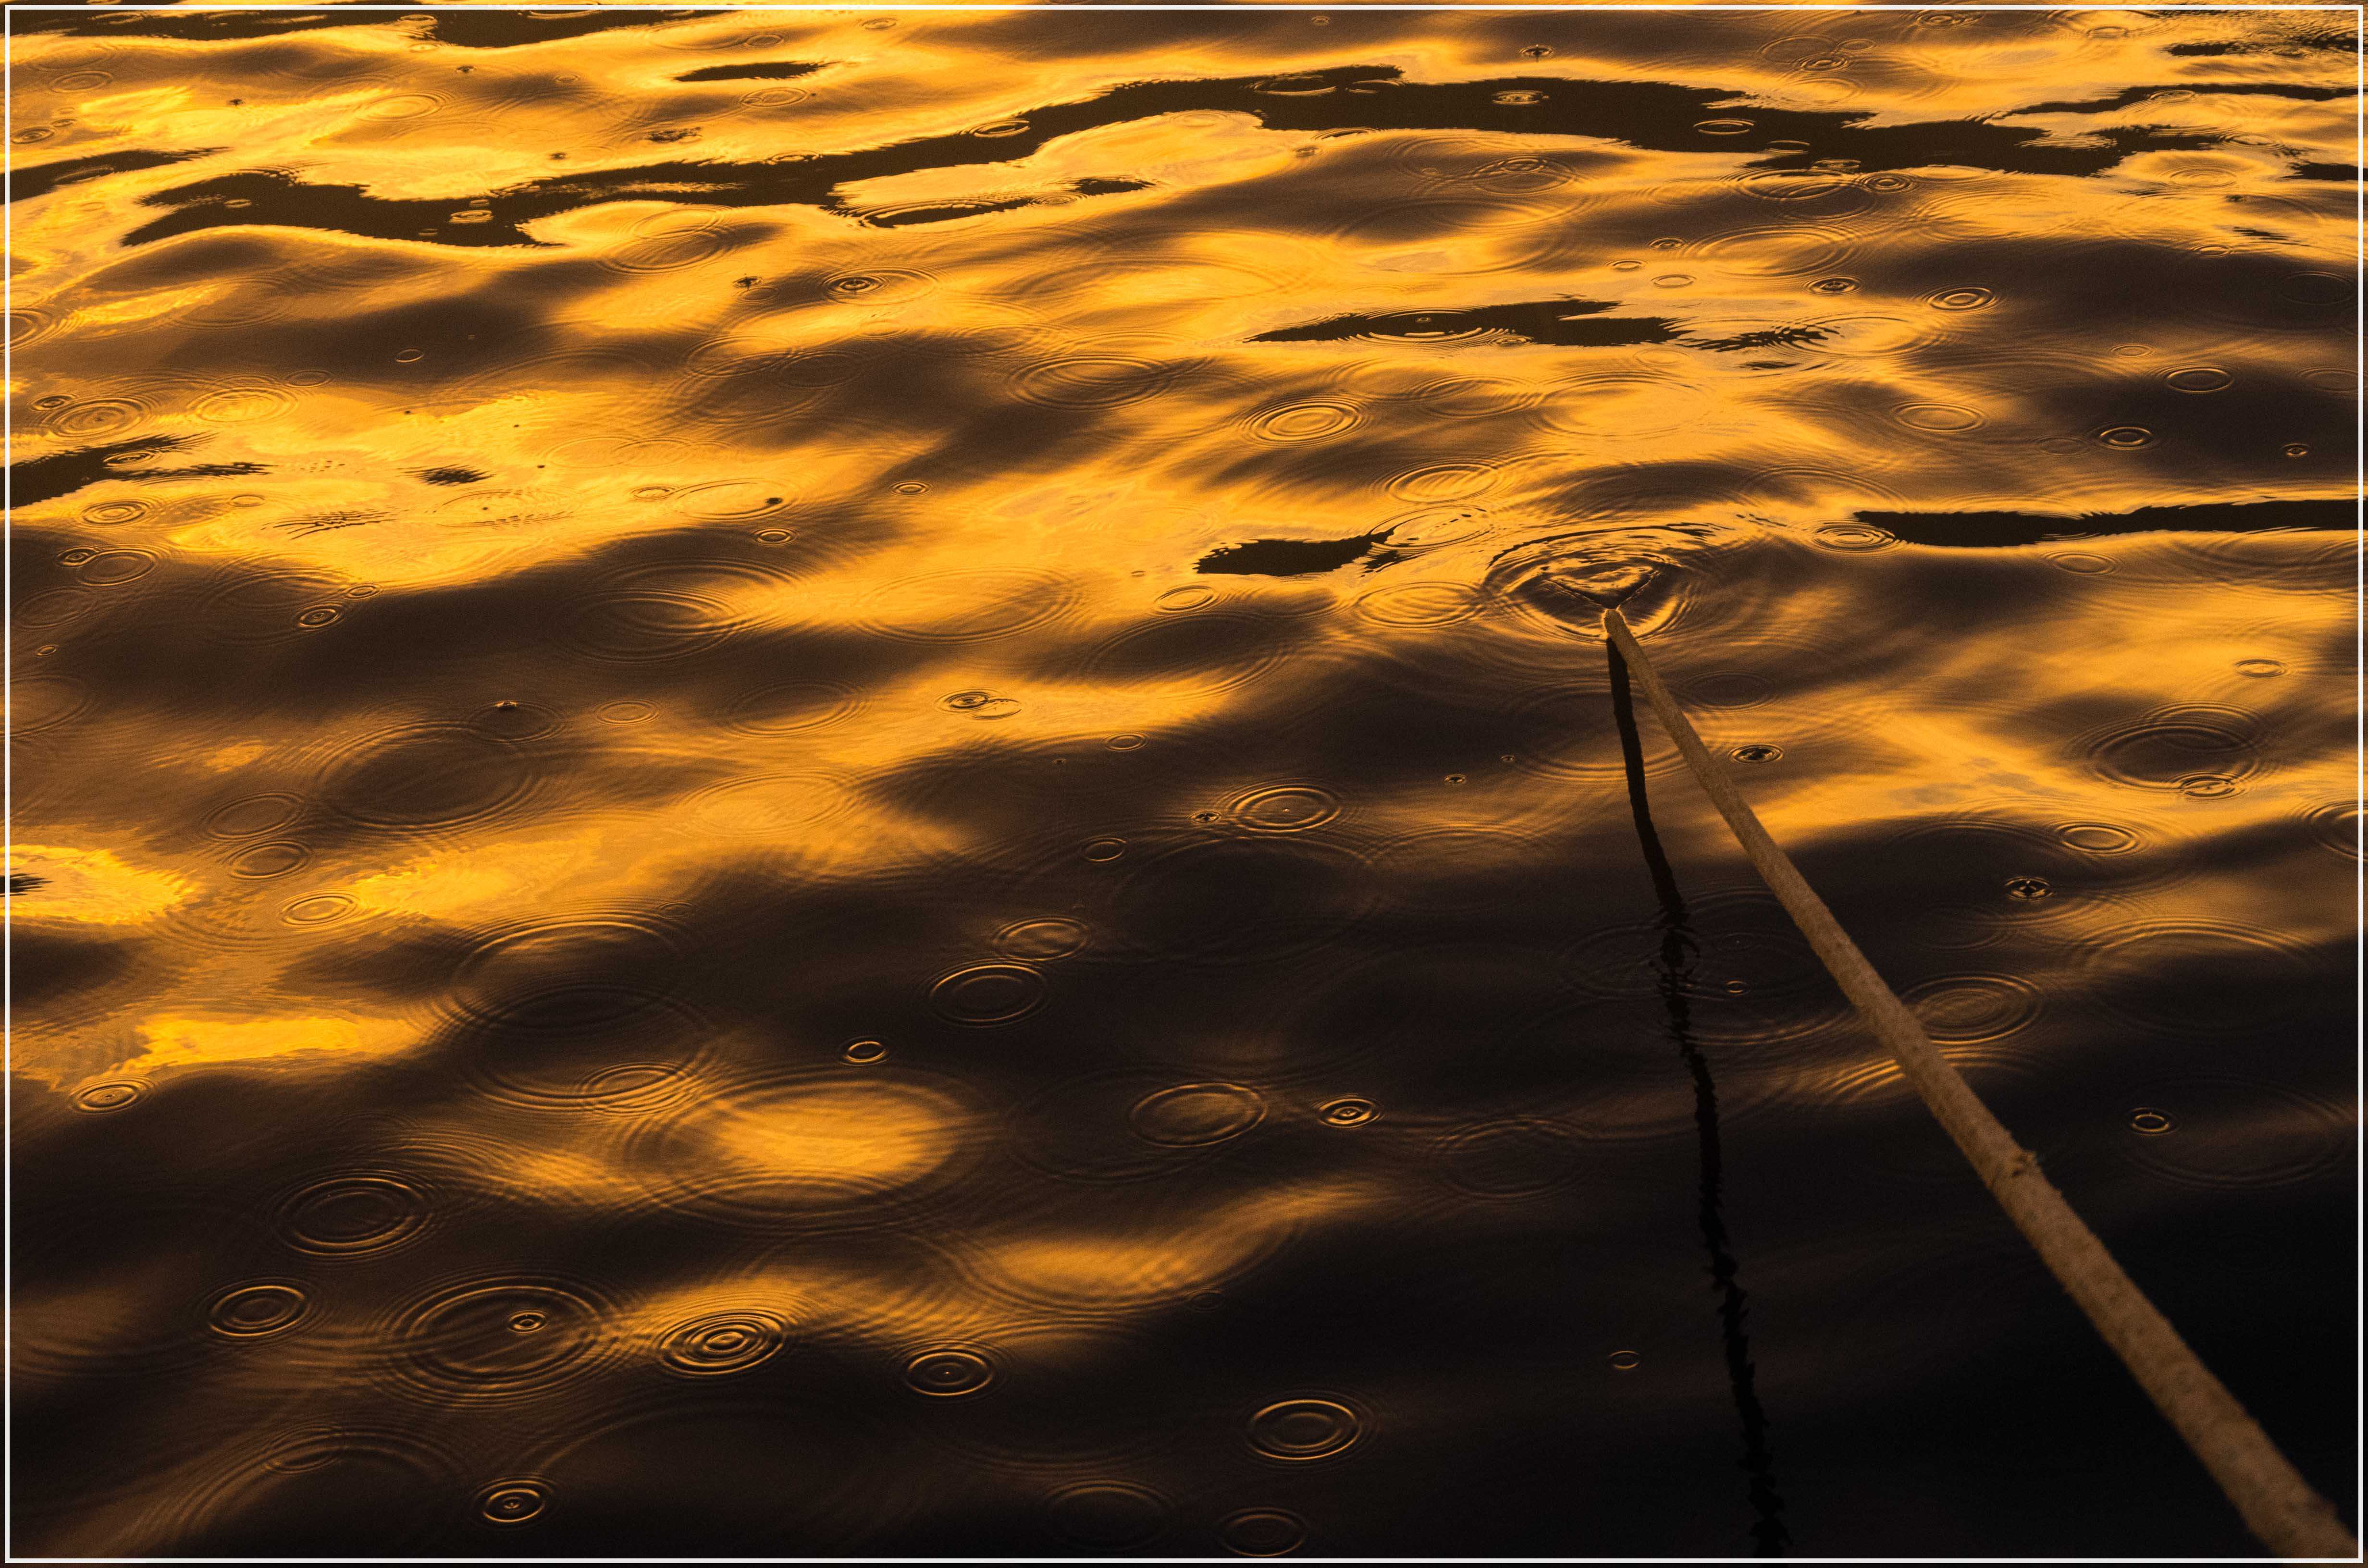
sea, sand, ocean, horizon, light, cloud, sky, sun, sunrise, sunset, sunlight, morning, rain, wave, dawn, atmosphere, dusk, evening, reflection, sailing, turkey, raining, meer, sonnenuntergang, pentax, sundown, regen